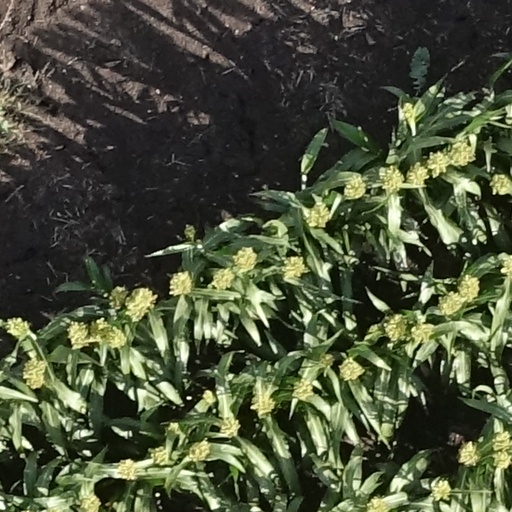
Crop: sorghum